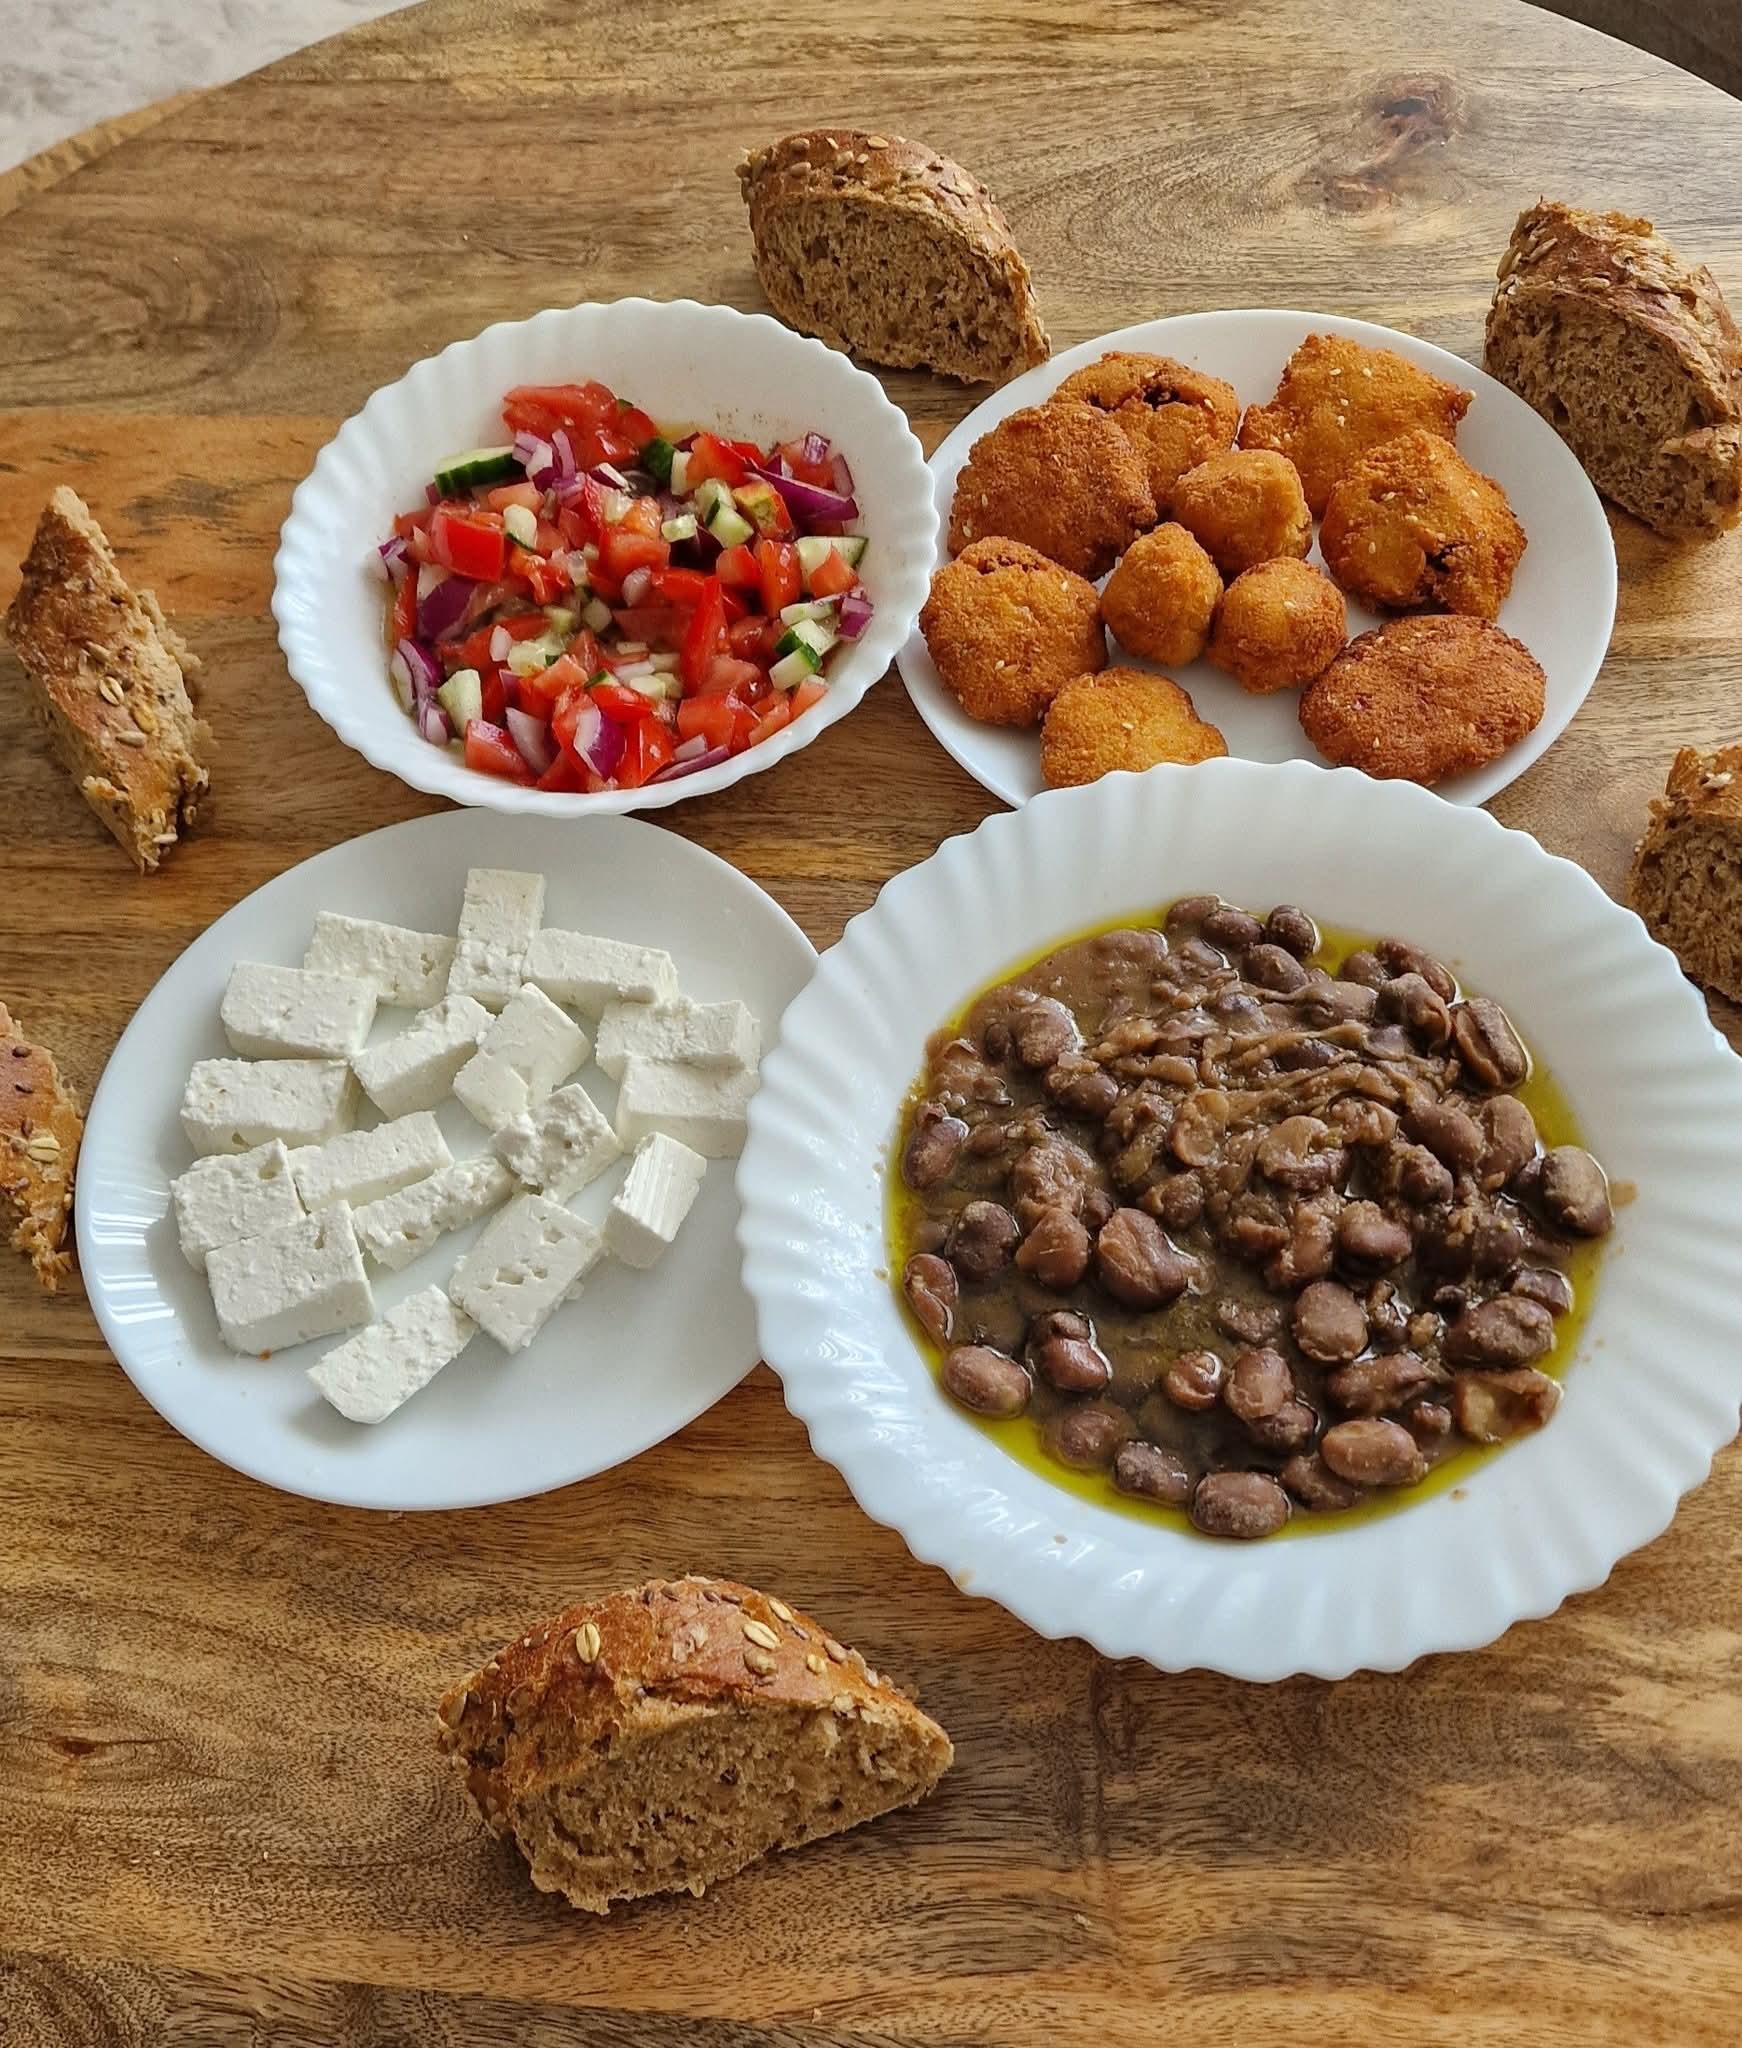
الوصف بالفصحى: صينية إفطار تحتوي على الفلافل والفول والجبنة البيضاء والسلطة الخضراء والخبز
الوصف بالعامية السودانية: صينية فطورفيها طعمية وفول وجبنة بيضا وسلطة خدرا وعيش
التصنيف: Food & Drinks